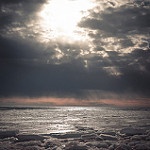
Label: sea